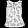
Label: Shirt